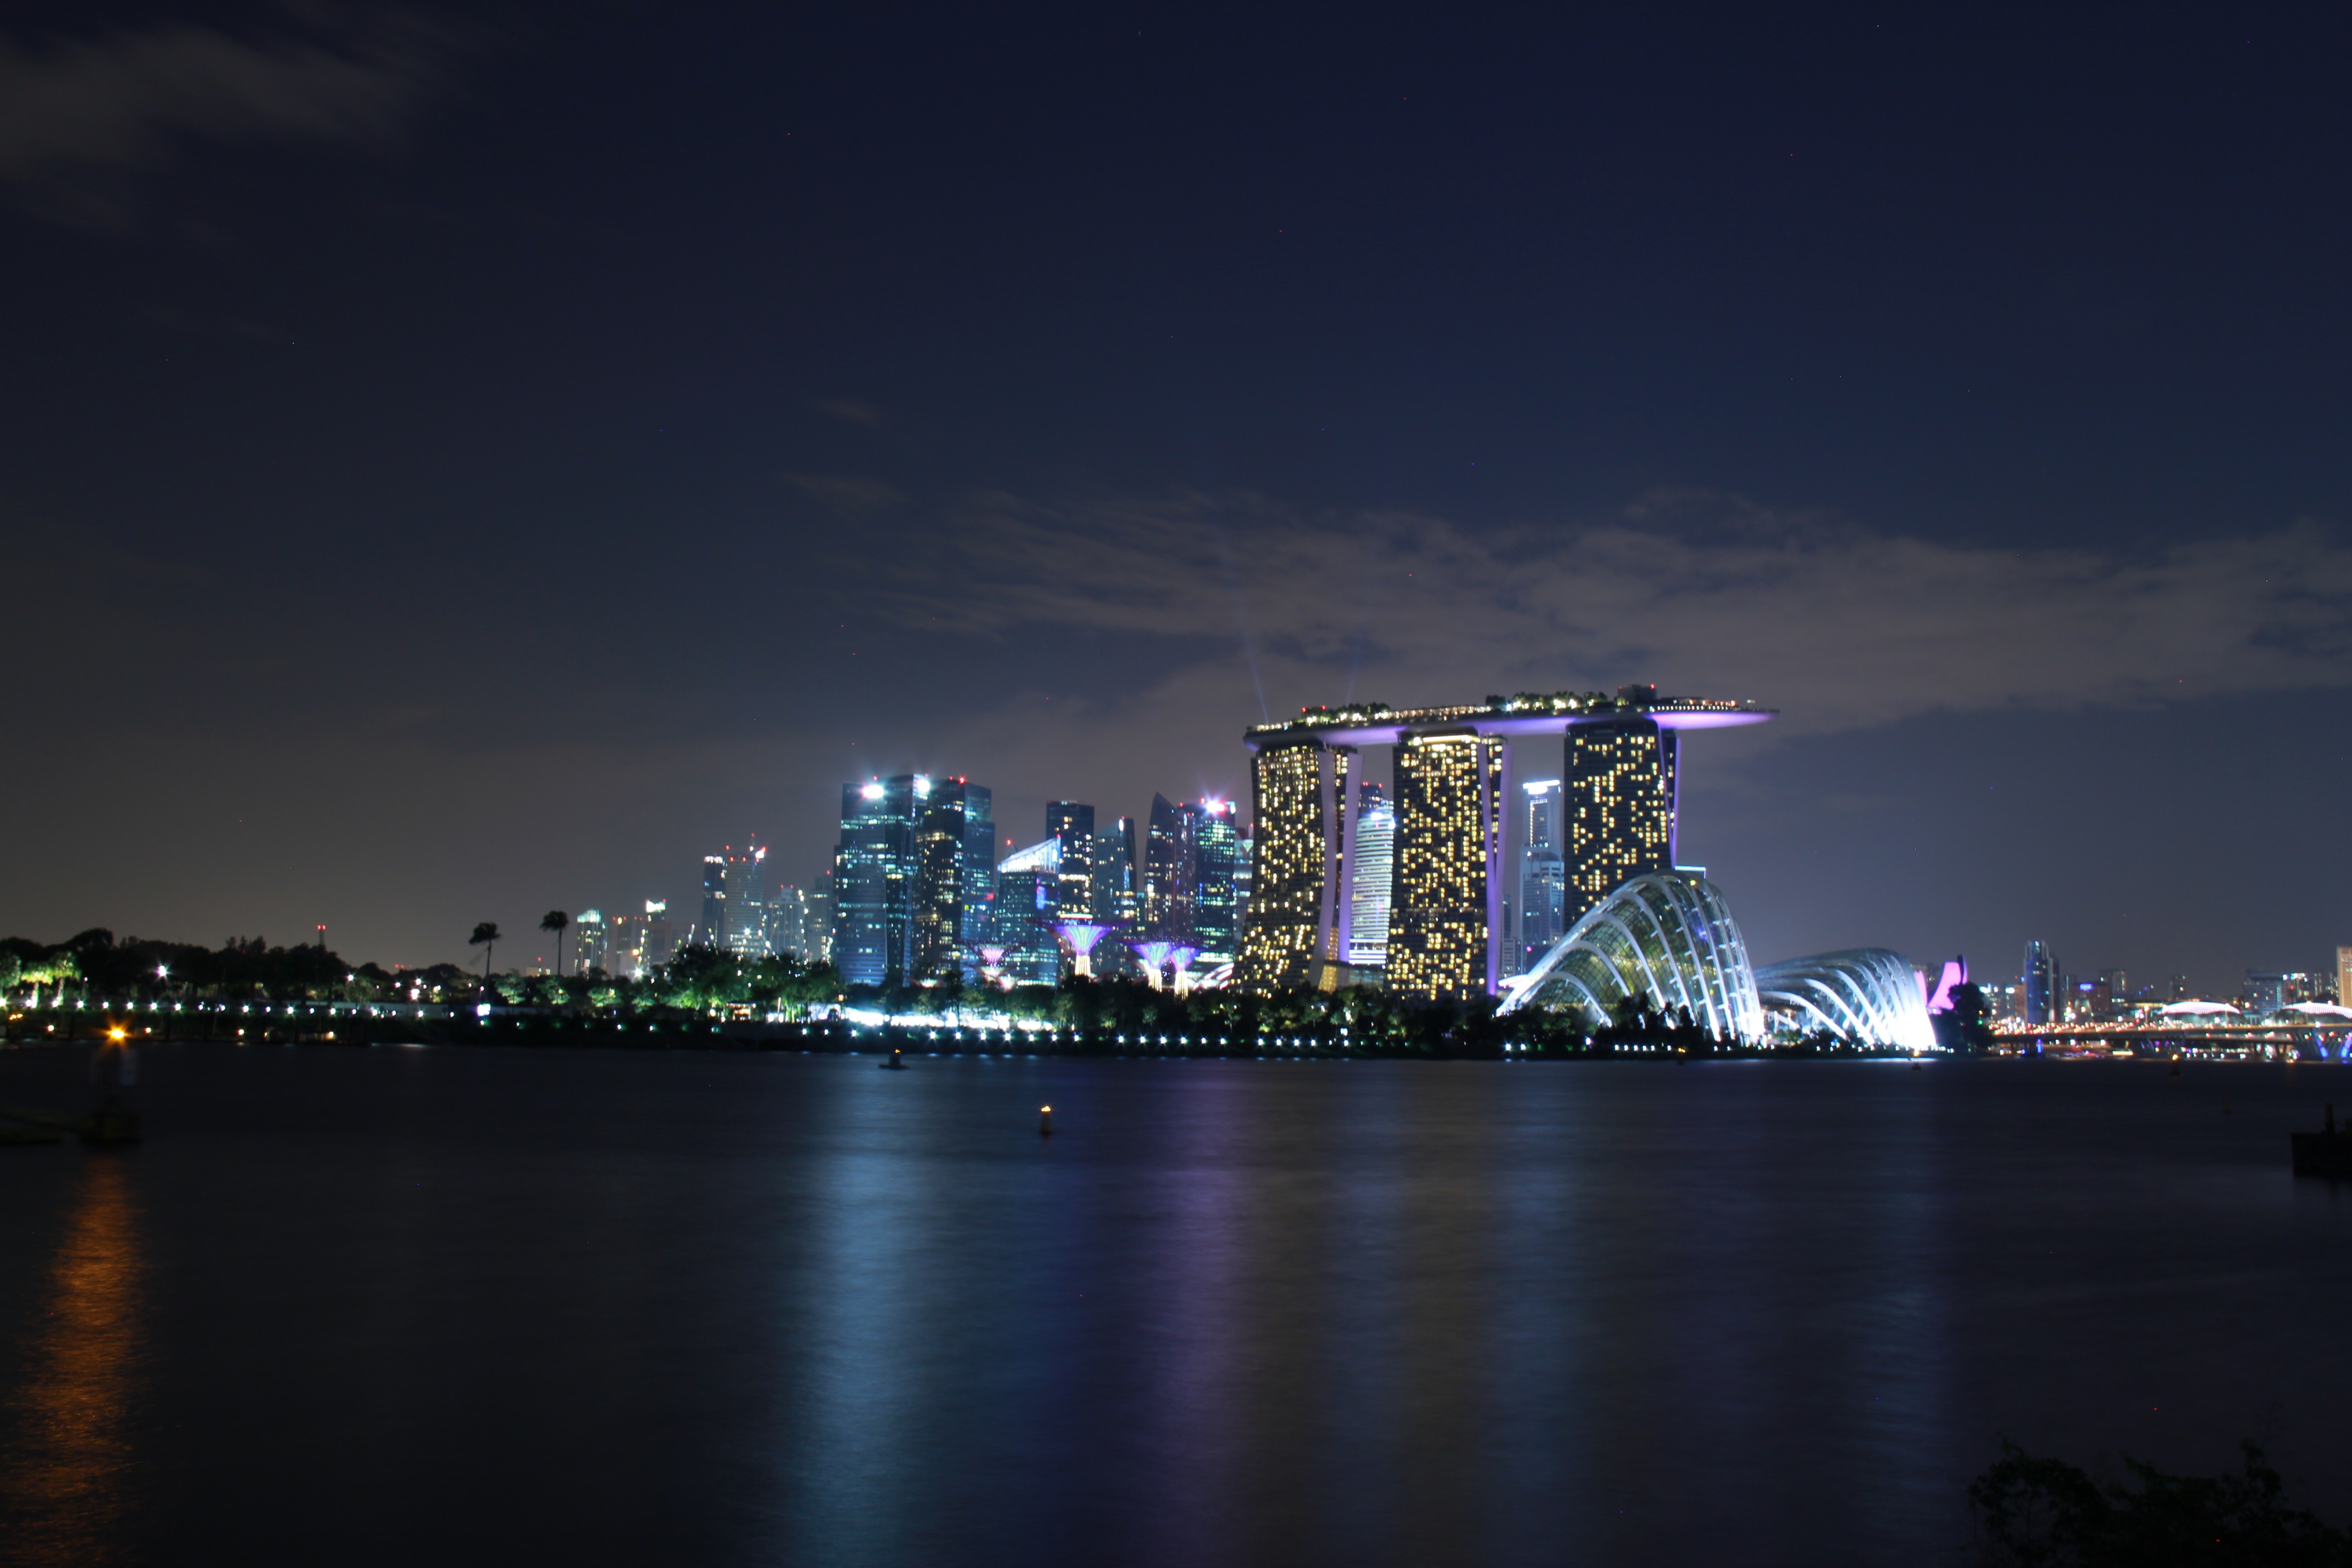
horizon, light, skyline, night, city, skyscraper, cityscape, downtown, dusk, evening, reflection, landmark, tower block, metropolis, urban area, geographical feature, human settlement, atmosphere of earth, metropolitan area